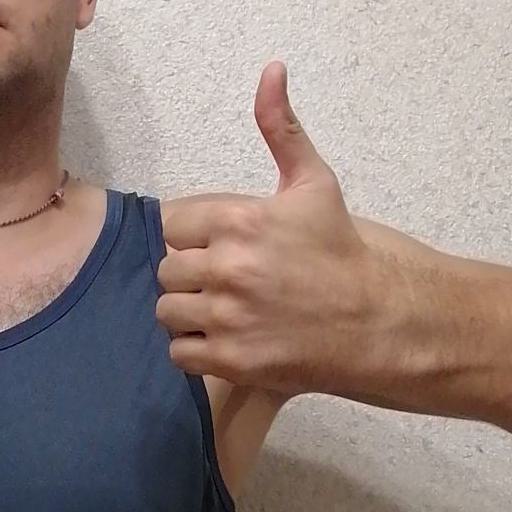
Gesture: like